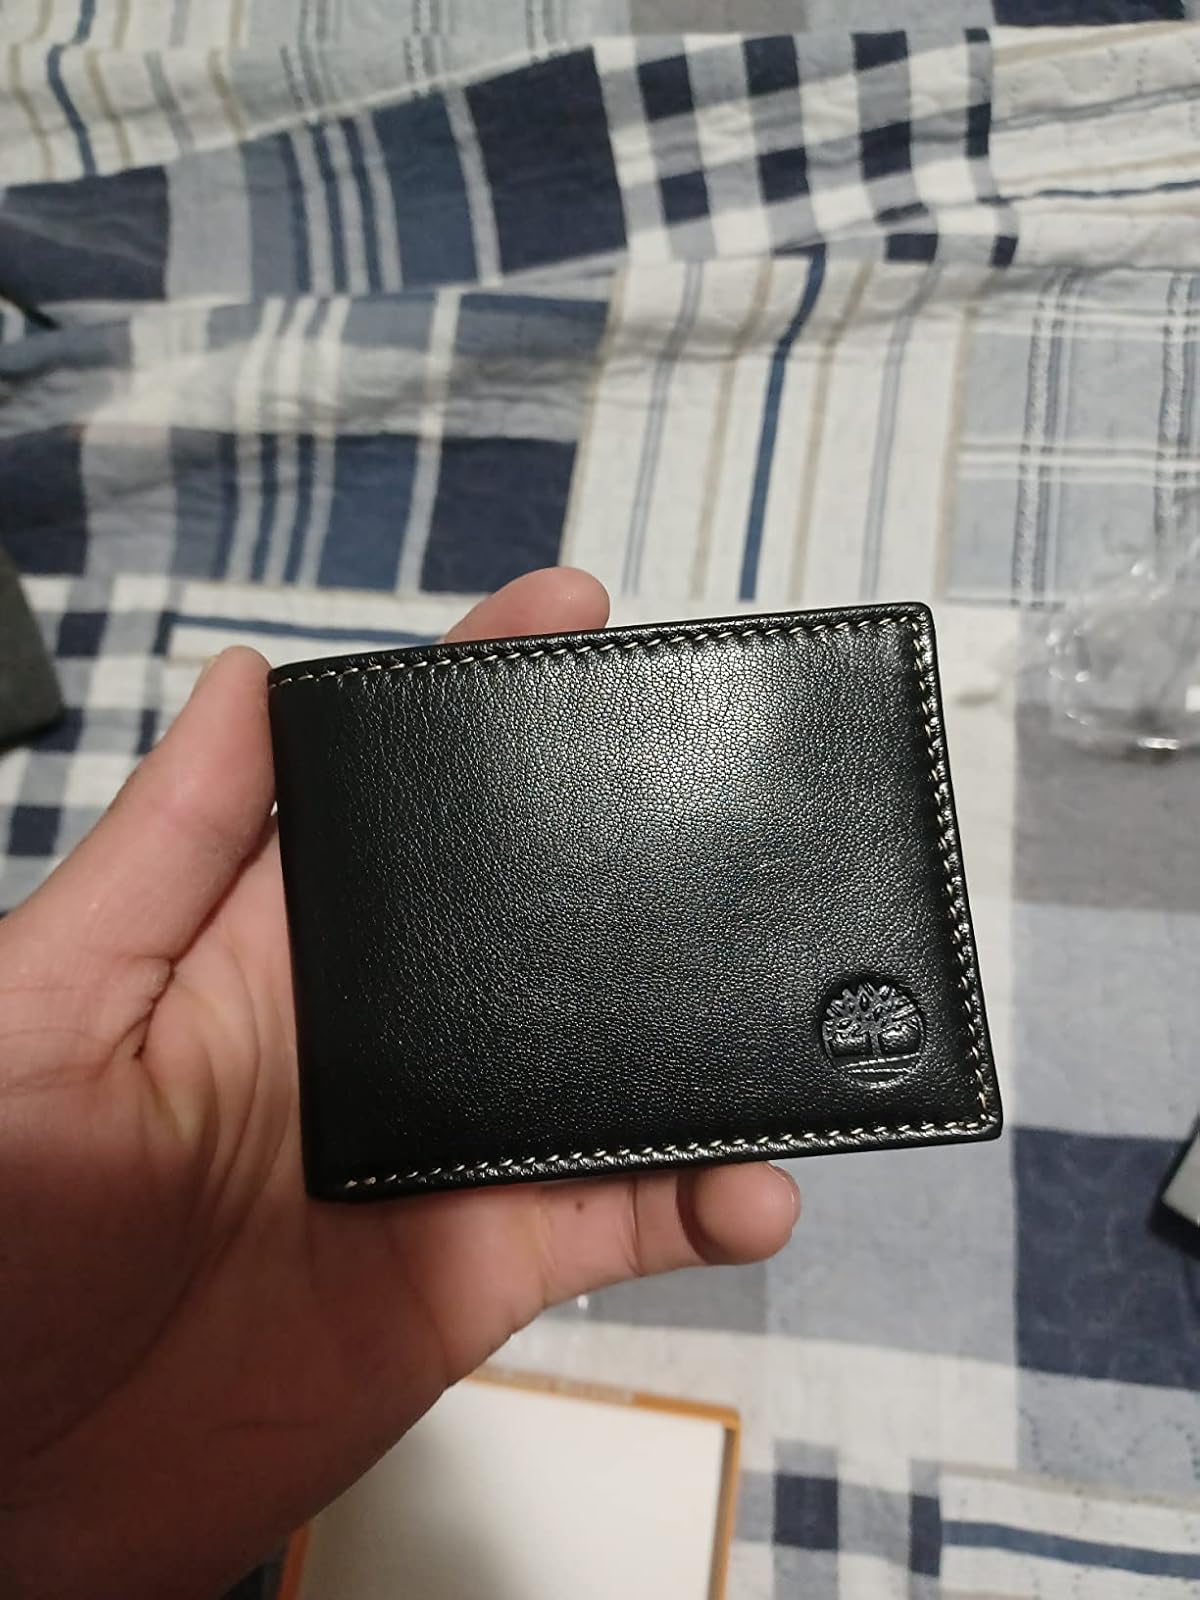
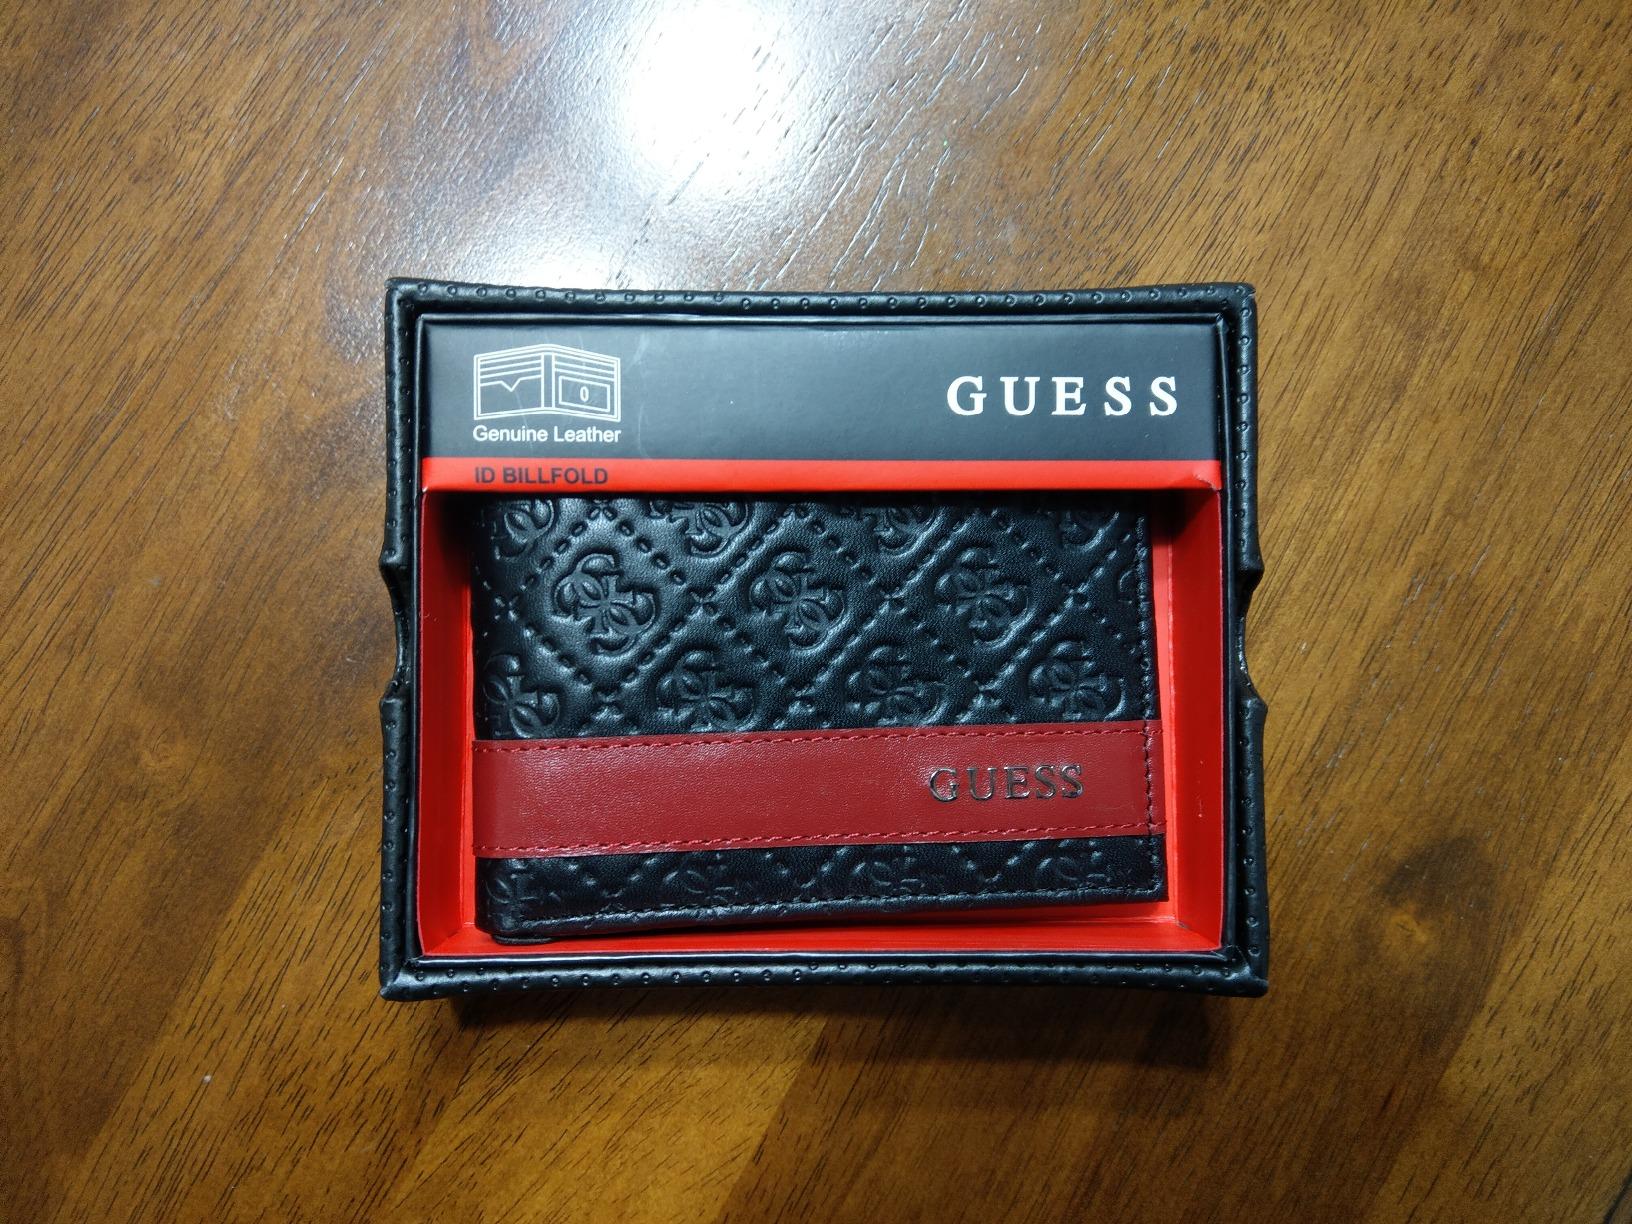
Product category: accessories_wallet
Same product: no